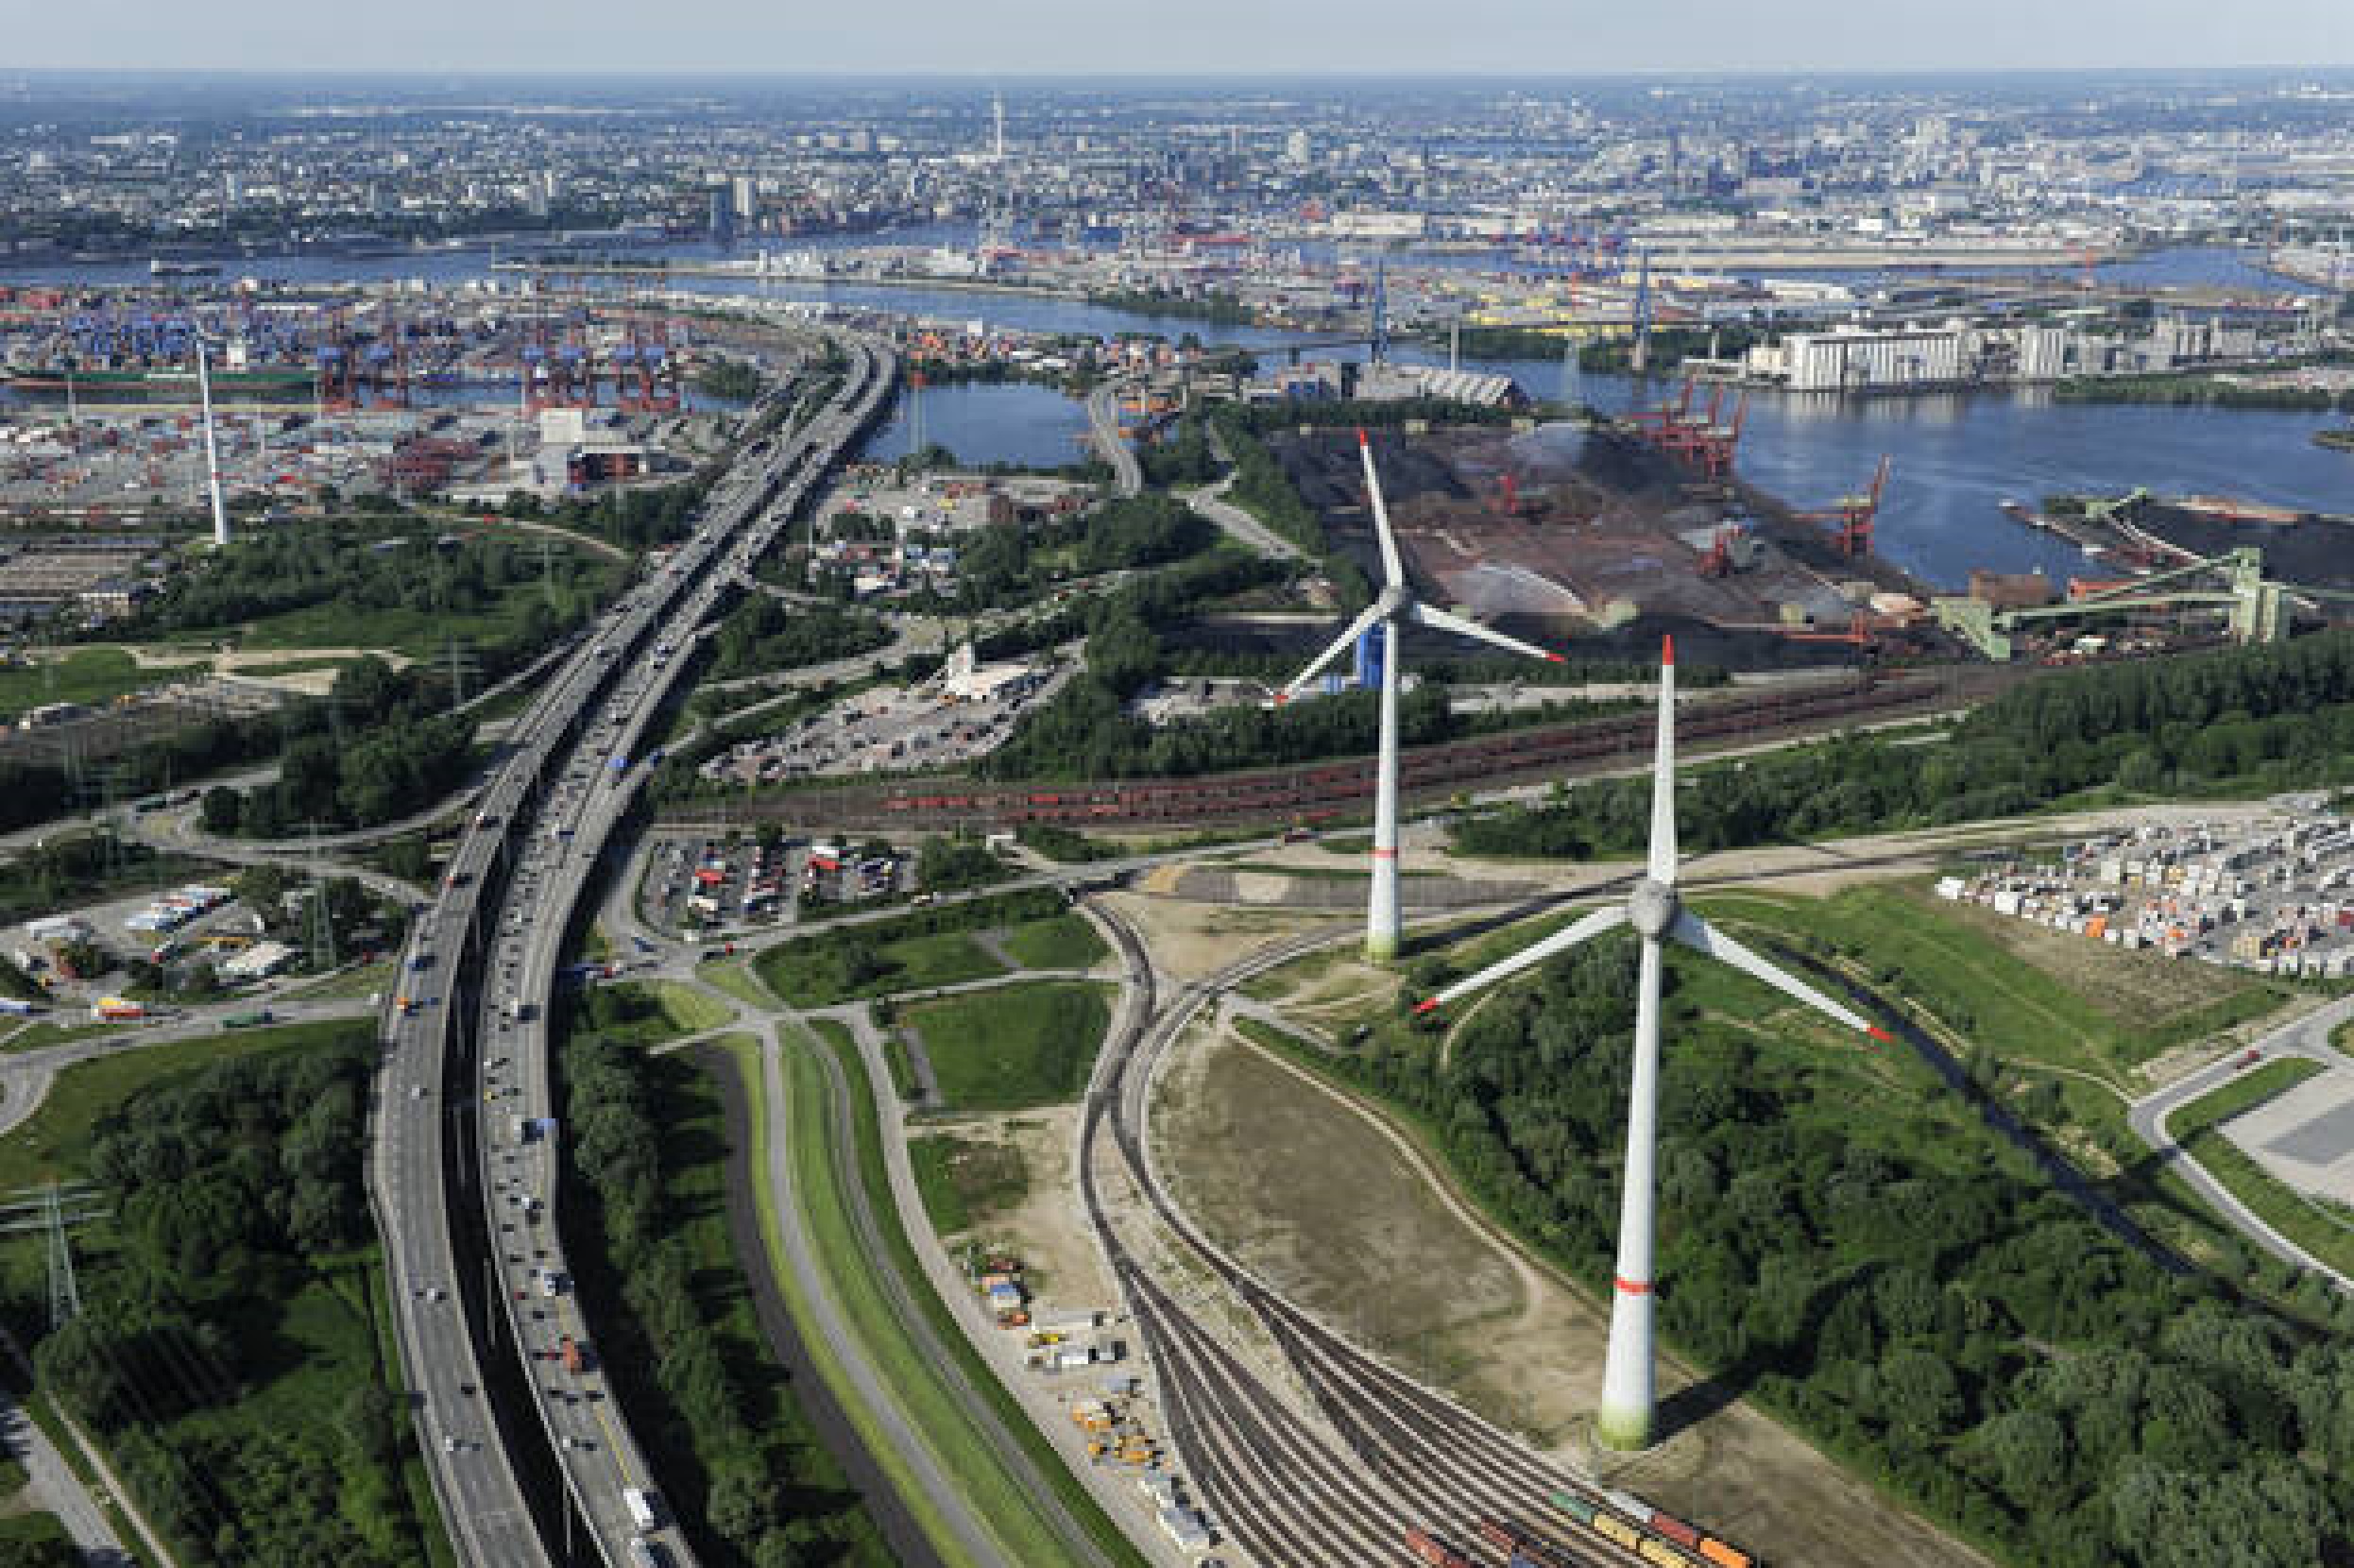
hamburg, bridge, most, niemcy, germany, water, water resources, building, infrastructure, tower, plant, urban design, thoroughfare, cityscape, residential area, landscape, road, city, tower block, metropolitan area, waterway, metropolis, tree, horizon, urban area, lake, mixed use, overpass, intersection, freeway, bird's eye view, suburb, fixed link, road surface, highway, sky, nonbuilding structure, junction, downtown, public transport, street, traffic, lane, concrete bridge, tourism, aerial photography, skyline, tourist attraction, transport, channel, photography